Self-checkout

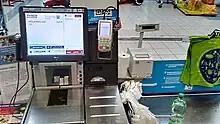
A self-service checkout at a Tesco store in Poland: a barcode scanner is under and behind the glass underneath the display screen, while a handheld scanner is to display's left; below the display screen is a flat metal plate on which produce may be weighed, to the right of the display screen a bank card PIN pad is visible, and the bagging area is at the lower right of the image

There is normally at least one supervising staff member who will assist customers when required, authorise the sale of age-restricted products such as medicines, alcohol, knives and tobacco, remove or de-sensitize electronic article surveillance devices, and provide additional loss prevention and customer service. In 2024, German supermarket chain Lidl started trials using a check weigher at some self-checkout terminals.